Jedarpalayam

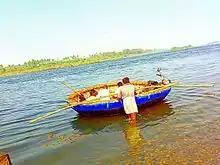

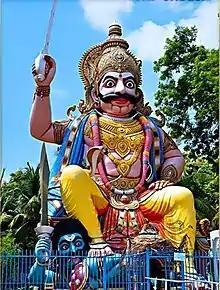

Jedarpalayam is a small village and a panchayat in Namakkal district of Tamil Nadu, India.